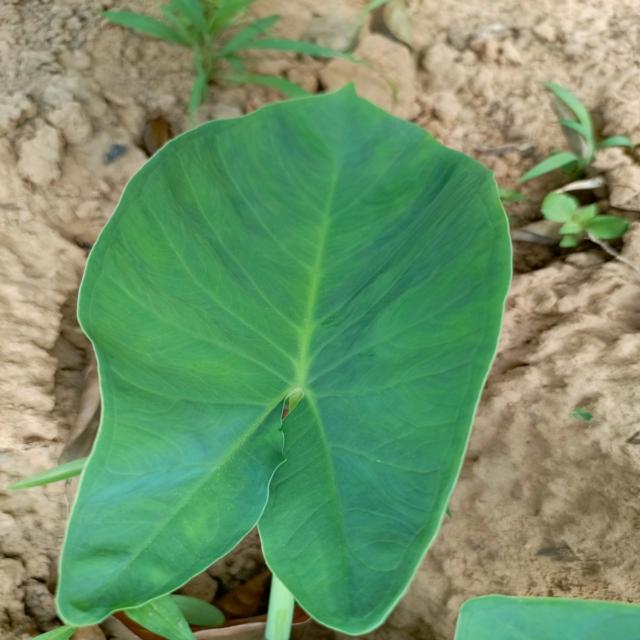
Label: Healthy